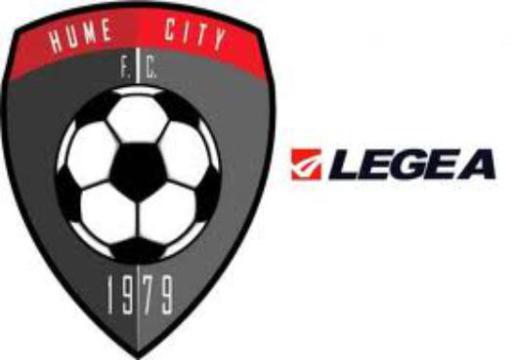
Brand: legea-1
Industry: Sports